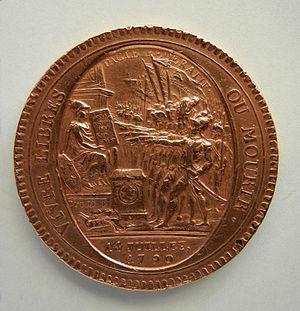
MONNERON de 5 sous 1792
Chronologie de la numismatique
Augustin Dupré, né à Saint-Étienne le 16 octobre 1748 et mort à Armentières-en-Brie le 30 janvier 1833, est un médailleur français, dont l'œuvre est marquée par le néoclassicisme.
La famille Monneron est une famille française qui fit parler d'elle à la fin du XVIIIᵉ siècle sur les plans commercial, financier et politique.
La « banque Monneron », dite en réalité « Monneron frères négociants », est un établissement financier créé par une famille de négociants français qui obtint en 1791 le droit de frapper une monnaie de cuivre qui portait l'inscription Monneron Frères d'où leur désignation de « monneron ». Inventeurs de la première monnaie de nécessité française, les frères Monneron jouirent à leur époque d'une grande notoriété mais finirent ruinés. Ils s'illustrèrent entretemps avec la création de la Caisse des comptes courants.